Democratization

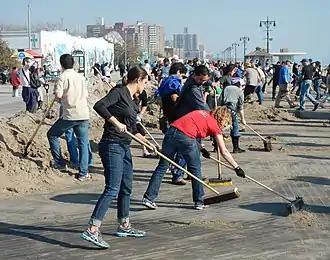
Civic engagement, including volunteering, is conducive to democratization. These volunteers are cleaning up after the 2012 Hurricane Sandy.

Research shows that oil wealth lowers levels of democracy and strengthens autocratic rule. According to Michael Ross, petroleum is the sole resource that has "been consistently correlated with less democracy and worse institutions" and is the "key variable in the vast majority of the studies" identifying some type of resource curse effect. A 2014 meta-analysis confirms the negative impact of oil wealth on democratization.